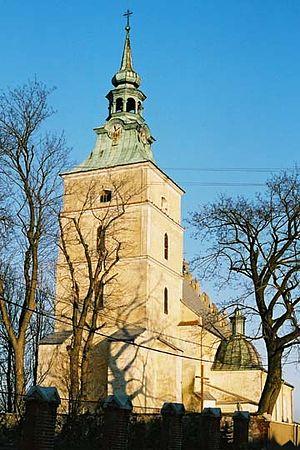
Lelów est un village et une commune de Pologne.